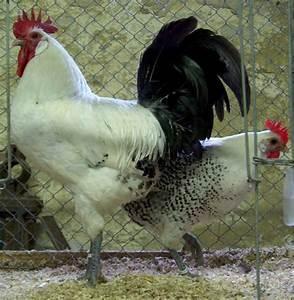
chicken